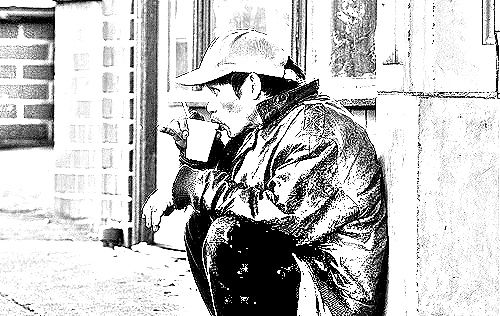
Portrait style: Sketch Portrait